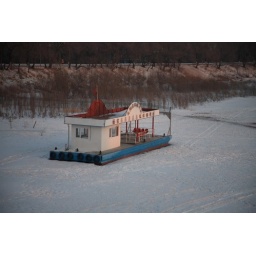
The -30C Temp Experience in Harbin - Stacked boat in a Frozer river of Harbin